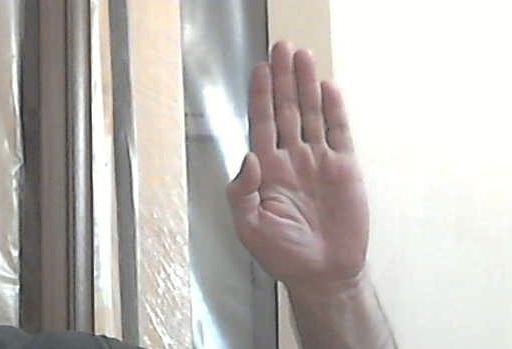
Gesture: stop